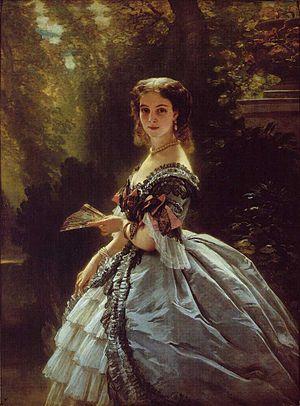
Cet article est une liste des peintures de Franz Xaver Winterhalter. Winterhalter était un artiste allemand célèbre au XIXe siècle pour ses portraits de la royauté européenne. Ses œuvres font partie des collections des plus grands musées d'Europe et des États-Unis. Ses peintures véhiculent une atmosphère d'intimité, révélant une compréhension de l'esprit de la noblesse de l'époque, de son hédonisme, de son luxe et aussi de sa joie.